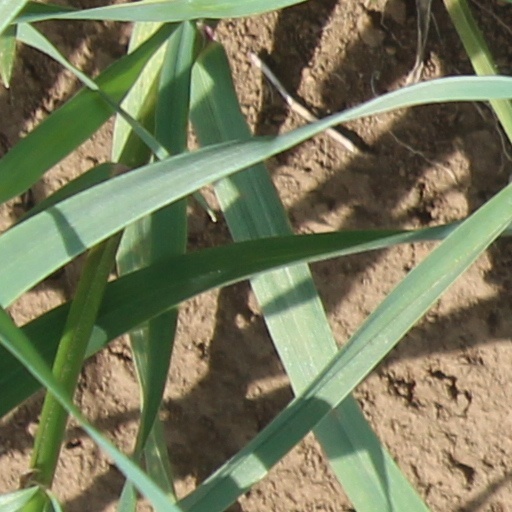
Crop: wheat